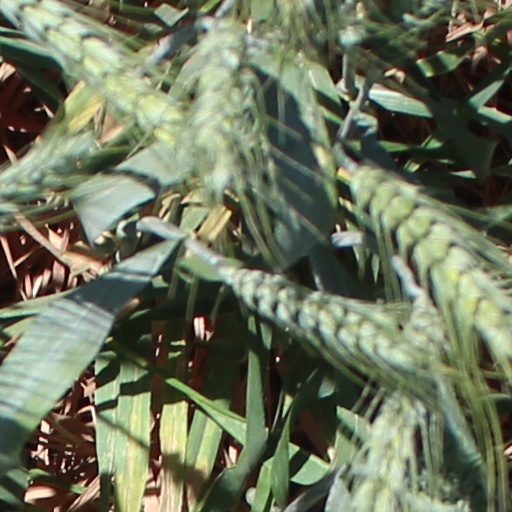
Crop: wheat